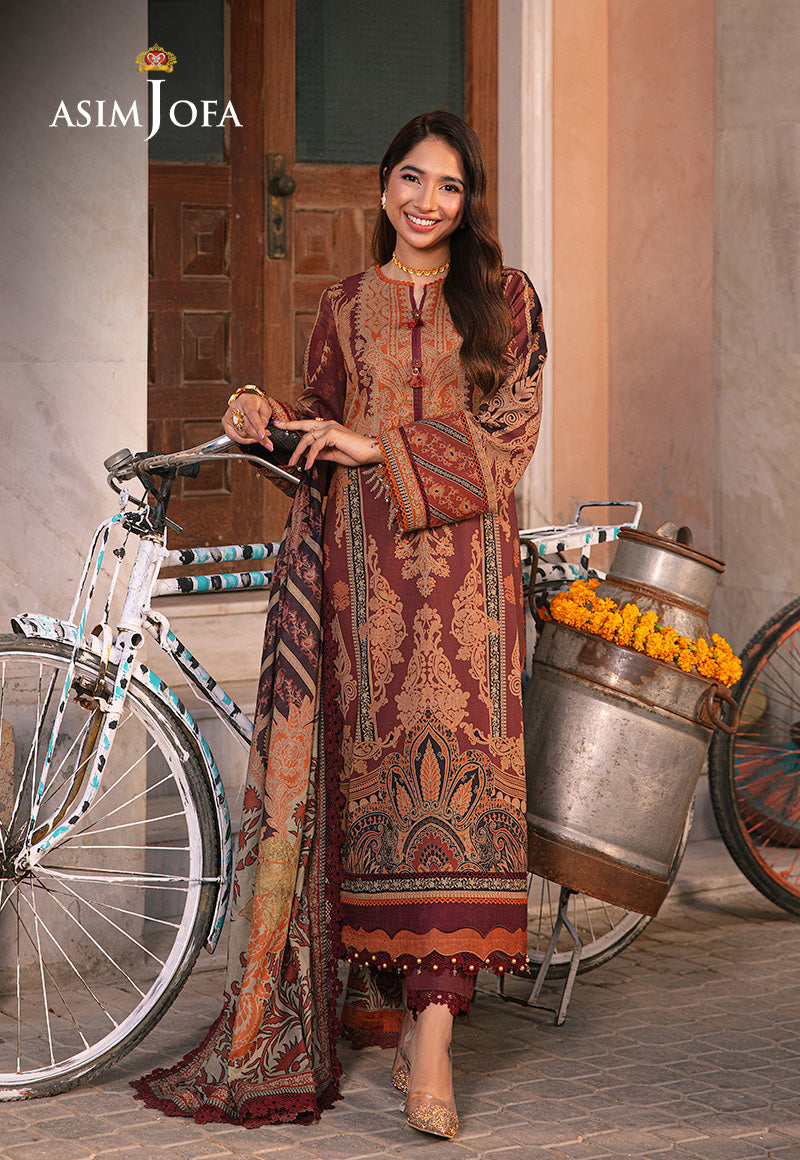
maroon khaki embroidered suit by as